George Francis Davis

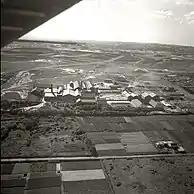
Davis Gelatine Factory, Botany, New South Wales in 1937

'Davis Gelatine' became a famous brand. The company promoted use of gelatin through recipes for '"Davis Dainty Dishes"' that it published, over many years beginning in 1922, both in booklet form and in publications, particularly the cookery pages of the "Australian Women's Weekly". Davis Gelatine almost certainly took the concept of 'Dainty Dishes"'" from '"Dainty Desserts for Dainty People"', and similar titles using the word 'Dainty', that were published by the Knox Gelatine Company of Johnstown, New York.'